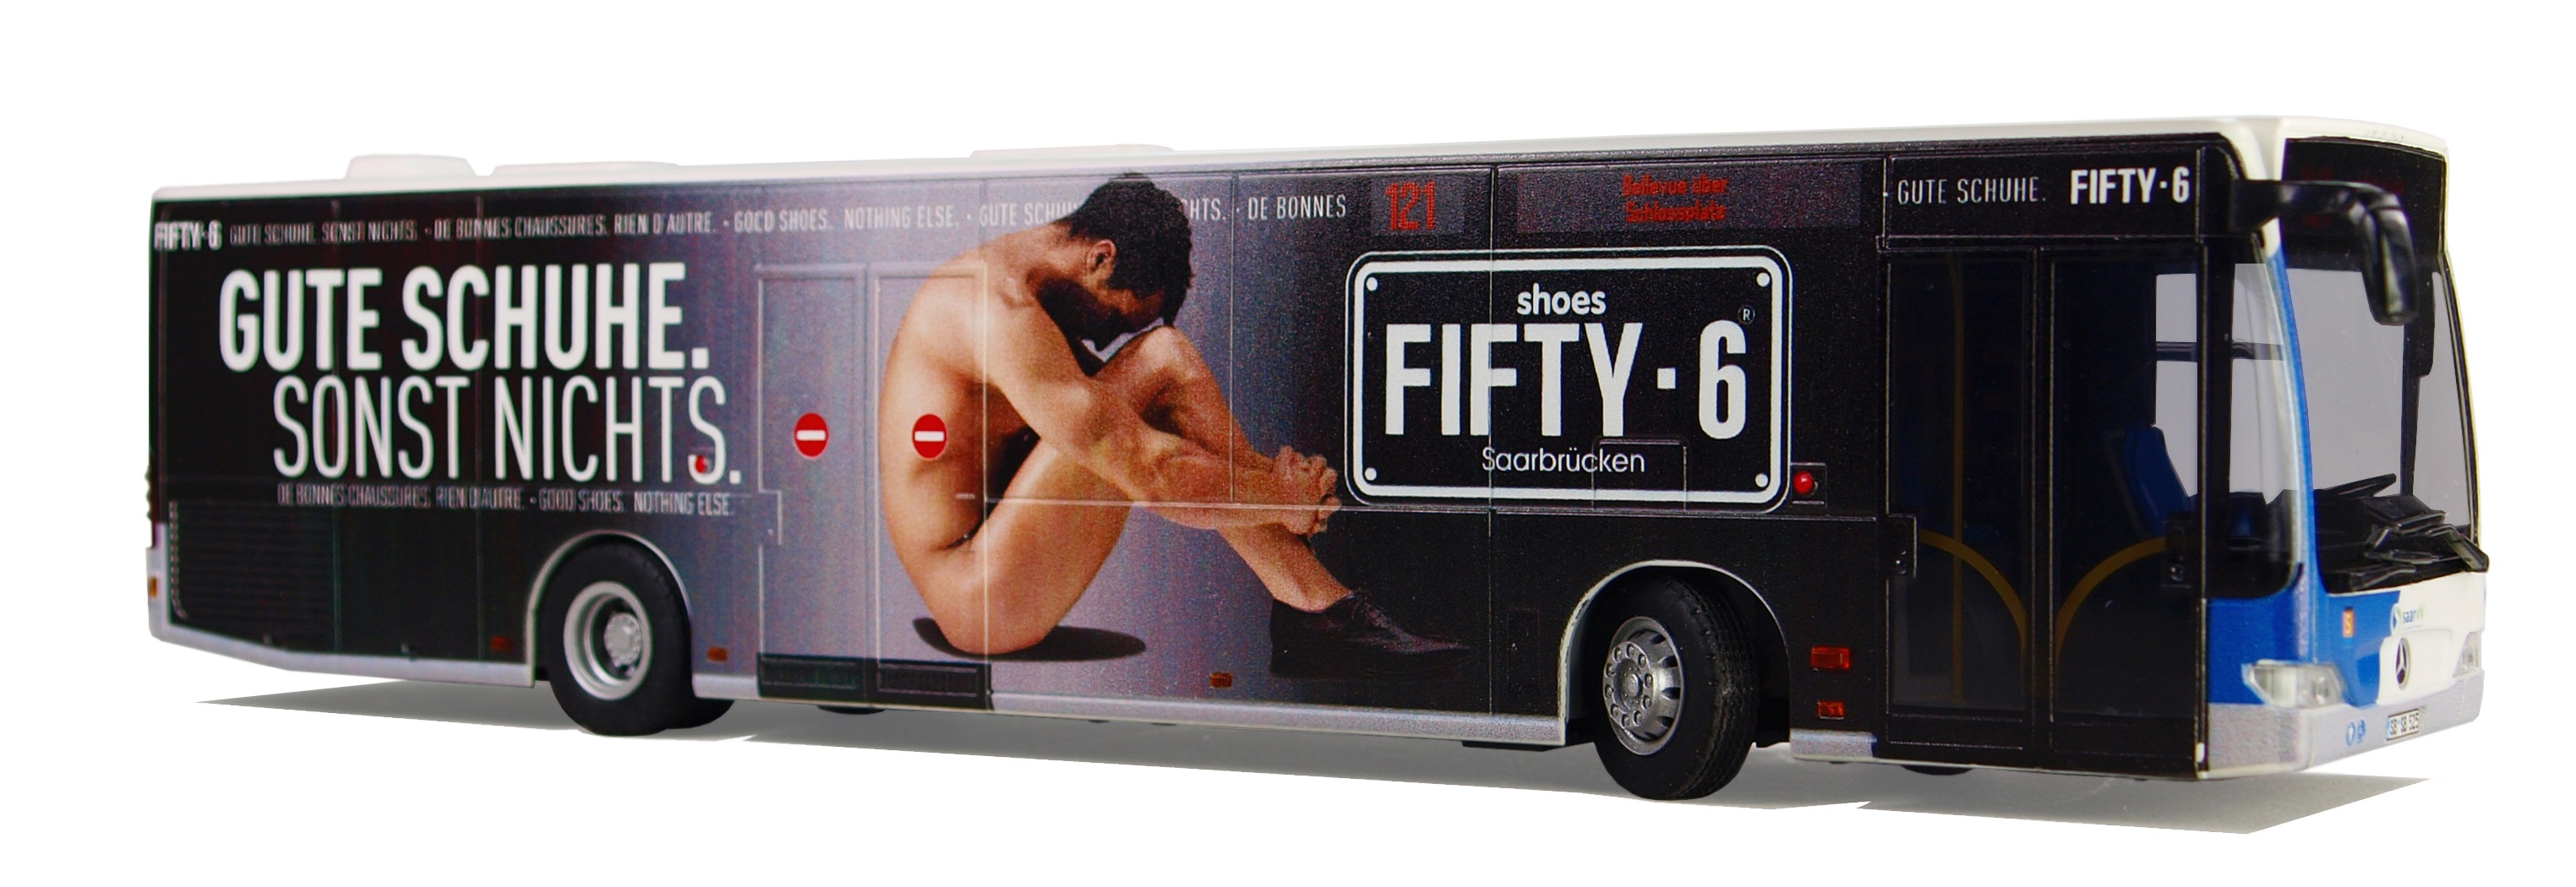
traffic, advertising, transport, truck, model, vehicle, leisure, brand, bus, germany, buses, model buses, model cars, collect, transport and traffic, service bus, mercedes benz, models, hobby, model car, saarbrucken, mode of transport, tour bus service, scale 1 43, citaro, city and public bus service